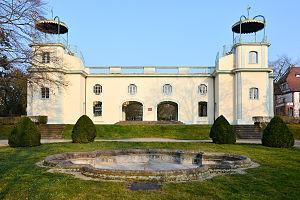
Belvedere Bruchsal